Strasburg Road

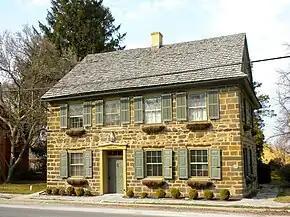
House built in 1754 on Strasburg Road in Strasburg, Pennsylvania

Strasburg Road was an early road in Pennsylvania connecting Philadelphia to Strasburg in Lancaster County. The route was surveyed by John Sellers and others in 1772-3 under the colonial administration of Governor Richard Penn and completed under the new administration of the independent state of Pennsylvania.